Facel Vega

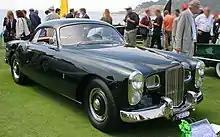
Facel-Metallon bodied 1951 Bentley Mark VI

The Facel Vega marque was created on 22 July 1954 by Jean Daninos, (brother of the humorist Pierre Daninos, who wrote "Les Carnets du Major Thompson"), although the Facel company had been established by the Bronzavia Company in 1939 as a subcontracting company for the aviation industry. FACEL (Forges et Ateliers de Construction d'Eure-et-Loir, "in English: forge and construction workshop of the department of Eure-et-Loir") was initially a metal-stamping company but it expanded into car manufacturing in the early 1950s.